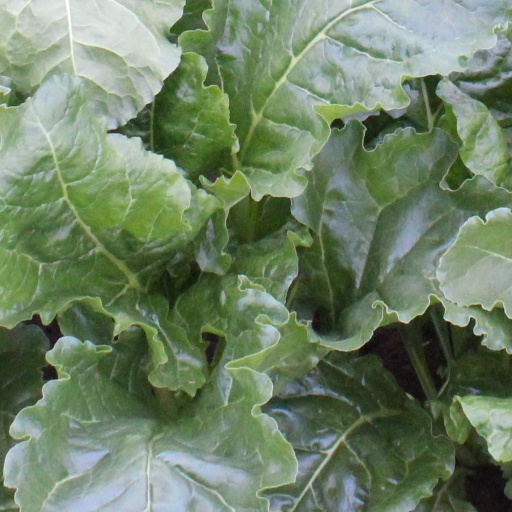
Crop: sugar beet